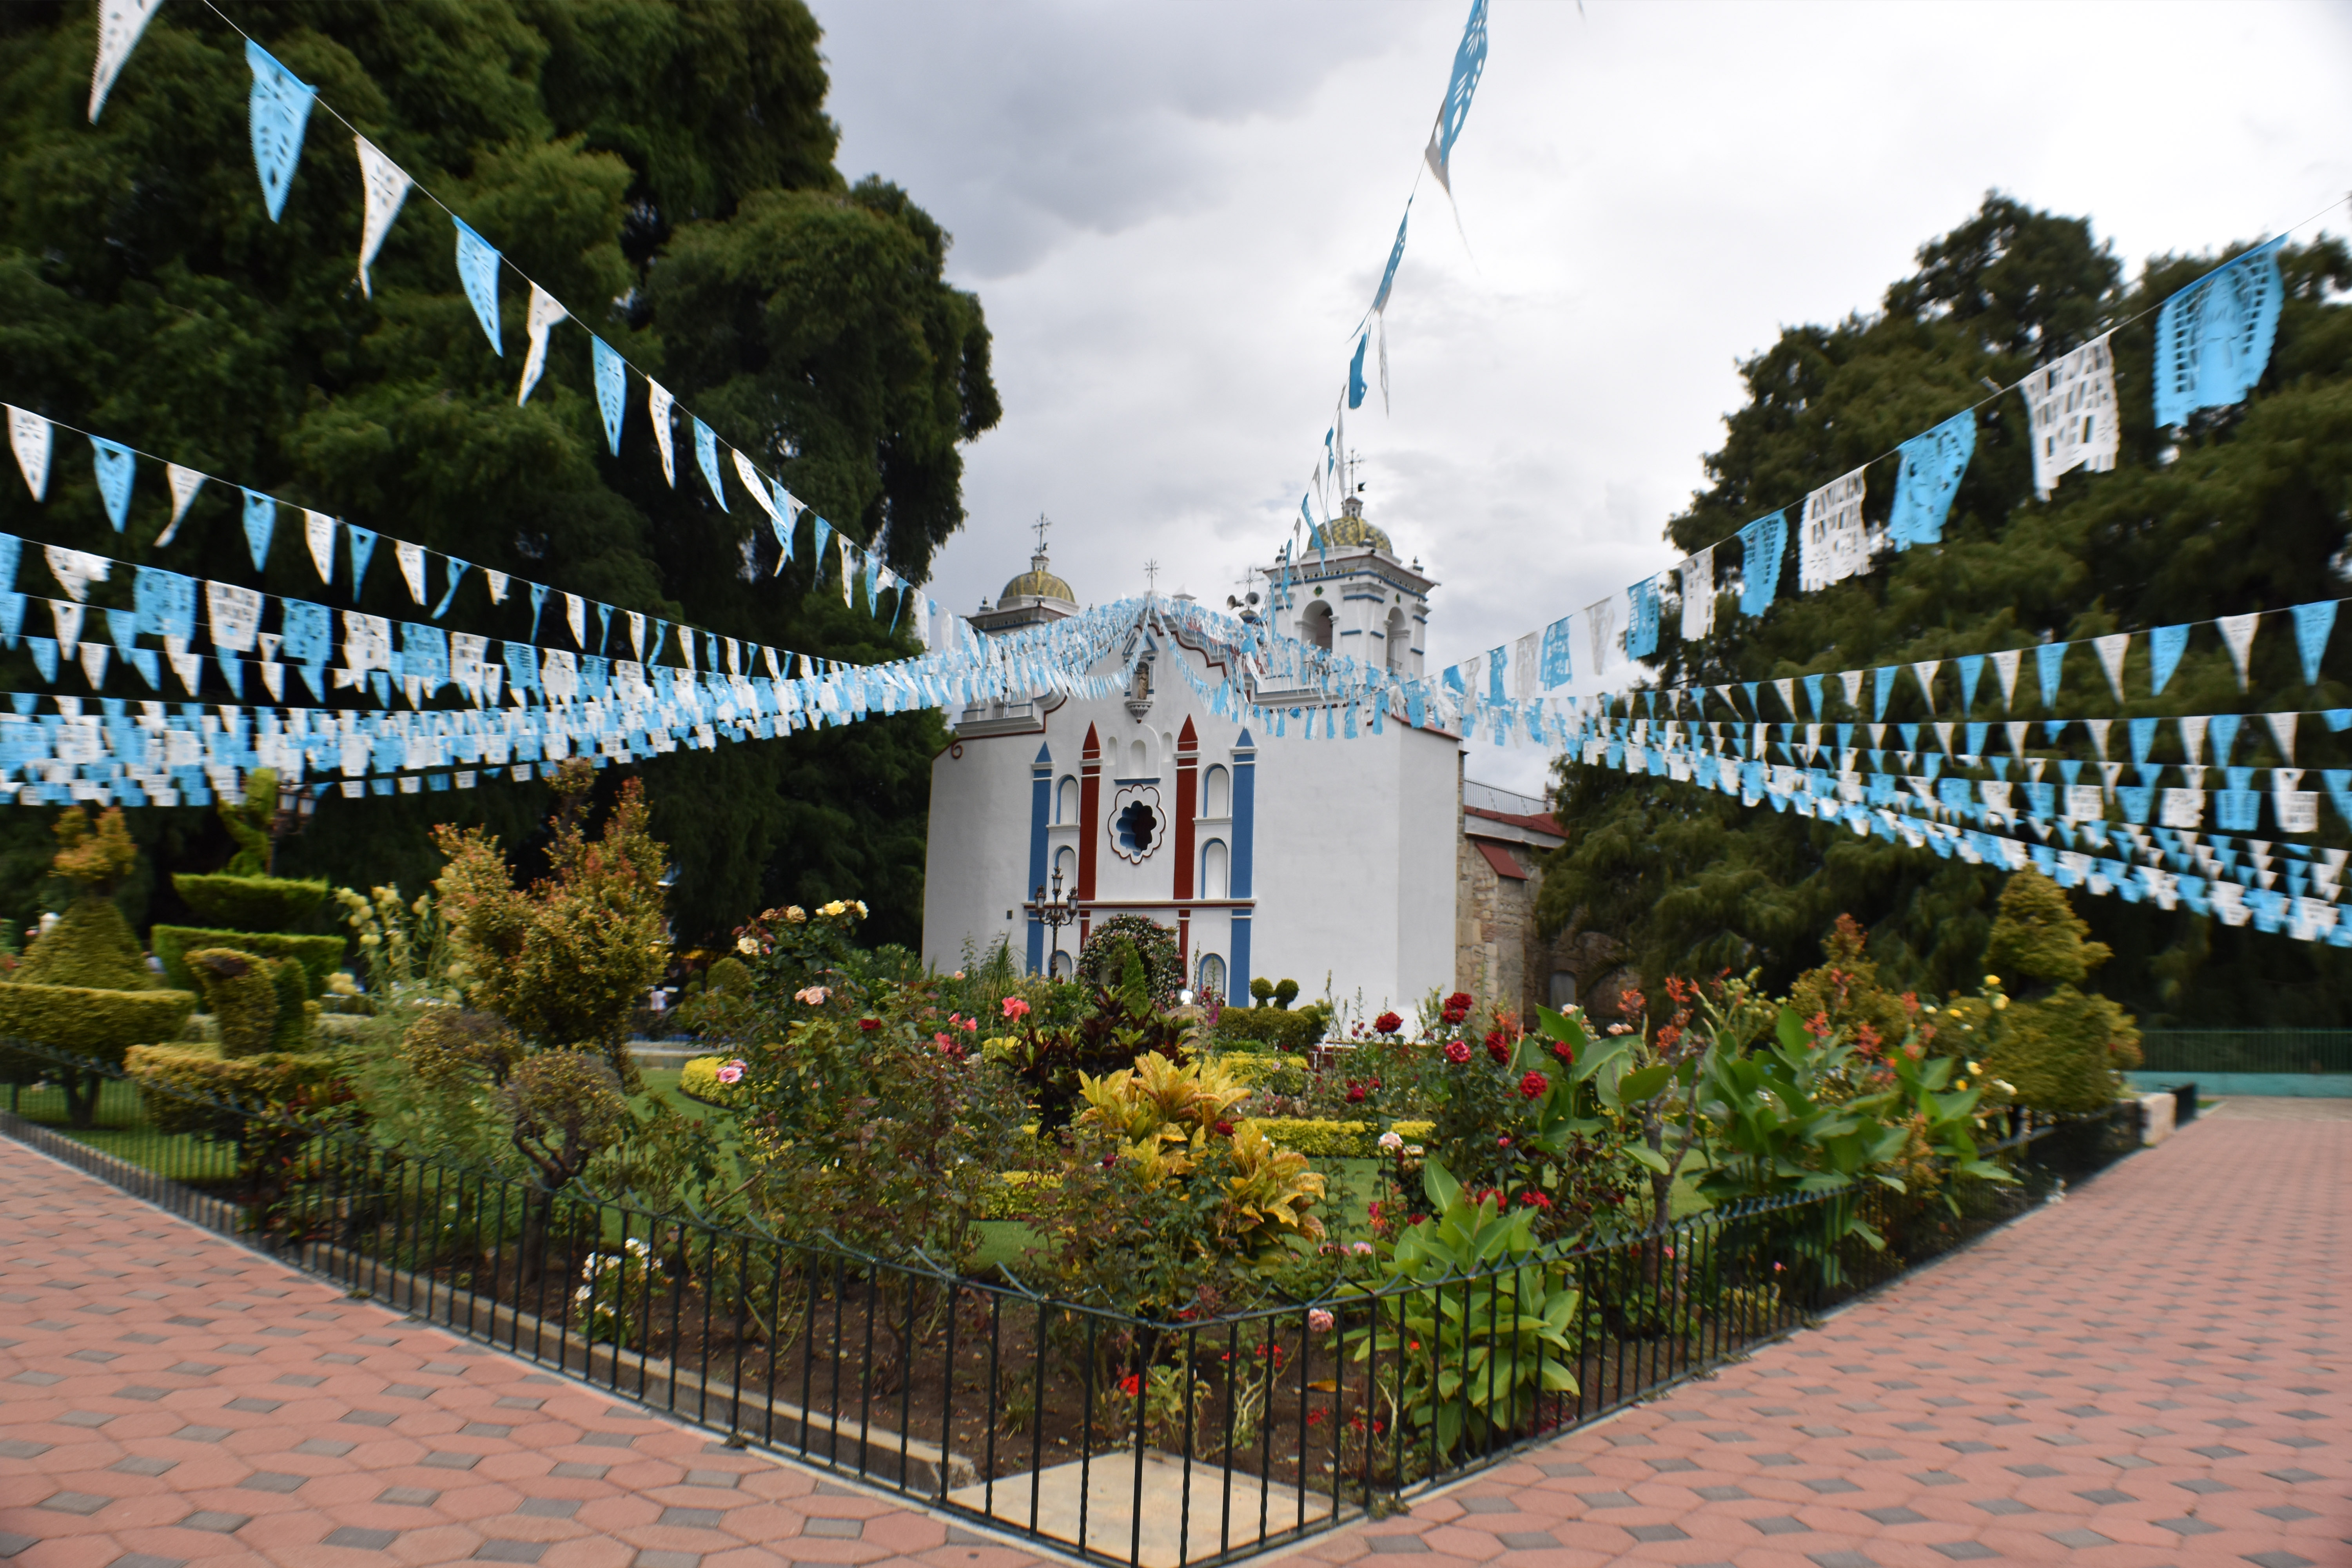
church, plants, sky, blue, nature, ornaments, clouds, prayer, historic, city, town, architecture, building, tree, walkway, house, vacation, plant, tourism, tourist attraction, hacienda, flower